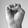
ASL letter: E